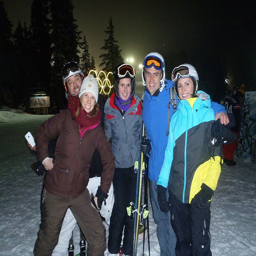
A view of a bunch of people skiing and posing for a picture.
Five people in snowsuits holding skis at night.
A group of people wearing skis posing on a snowy slope.
A group of men and women posing with skis and ski poles on a snow covered ground.
A group poses in ski gear in front of Olympic rings.